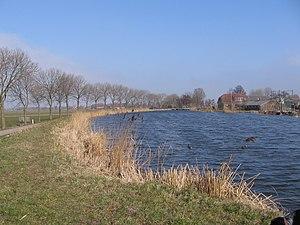
Le Noord Aa est un cours d'eau néerlandais de la Hollande-Méridionale. Il se trouve dans la commune de Zoeterwoude, et relie le Zoetermeerse Plas au Weipoortse Vliet.